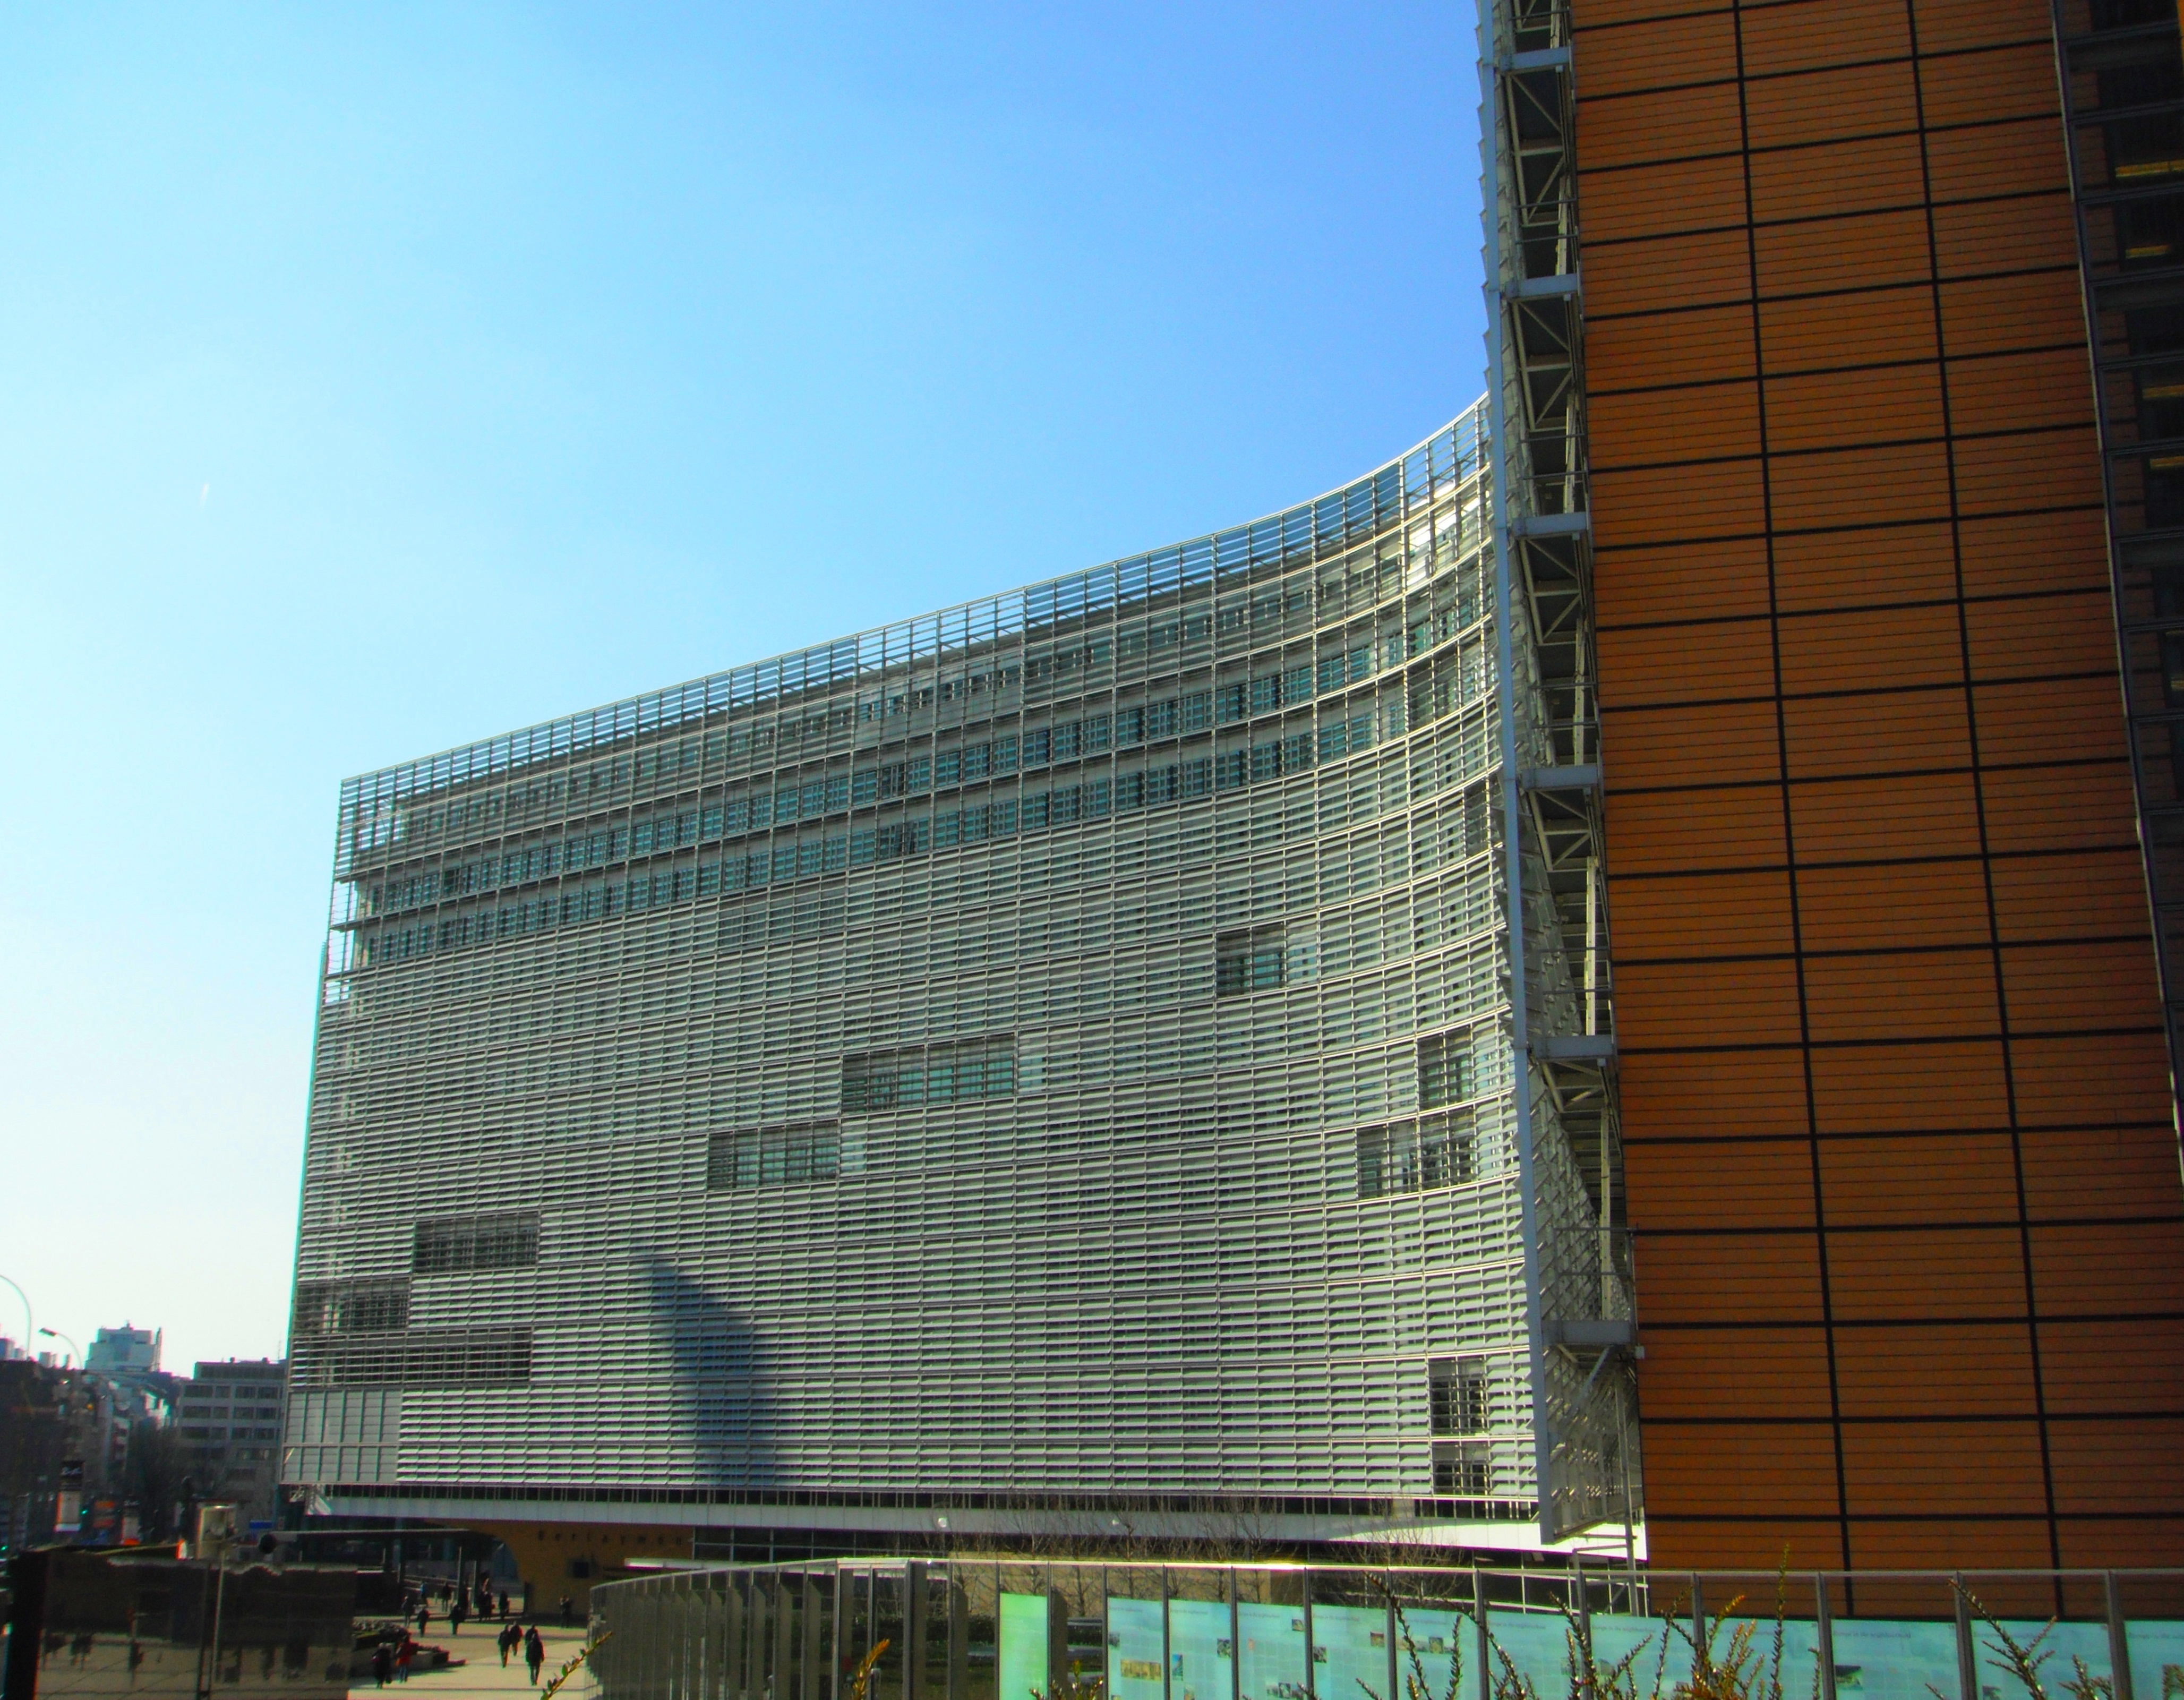
architecture, structure, skyscraper, downtown, europe, landmark, facade, stadium, tower block, shape, european union, european parliament, urban area, window covering, european commission